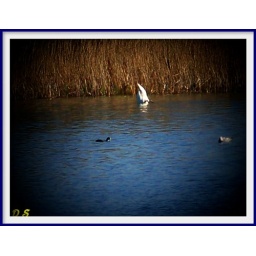
I didn't notice when i took this photo there was a swan diving under the water